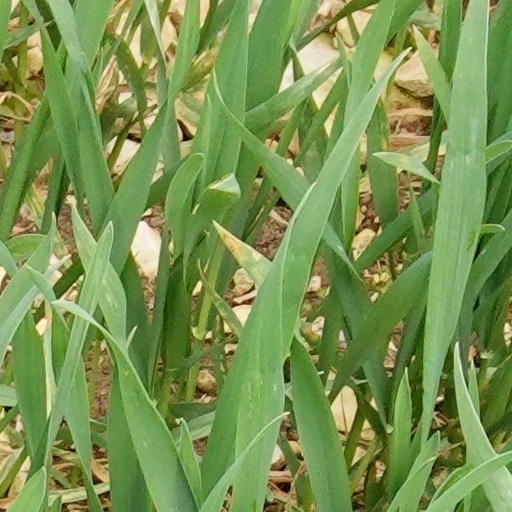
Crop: wheat